Gertrude Maud Robinson

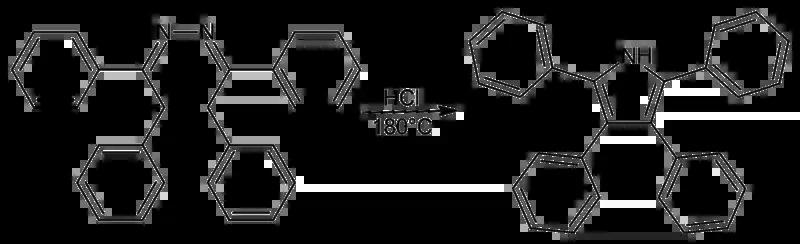
Example of the Robinsons' synthesis of tetraphenylpyrrole

There are, however, a few problems with some syntheses. The Piloty-Robinson reaction competes with the formation of pyrazoline when the reactant is an aliphatic azine derived from a ketone. Also, under high temperatures and highly acidic solutions, azines derived from aldehydes are not stable. This prevents the formation of 2,5-disubstituted pyrroles (where R=H) using this method.